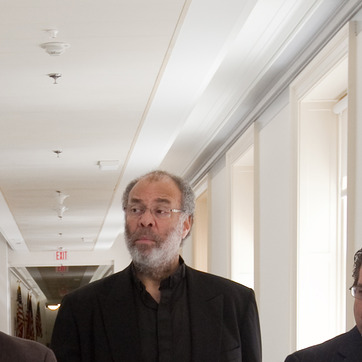
Material: hair